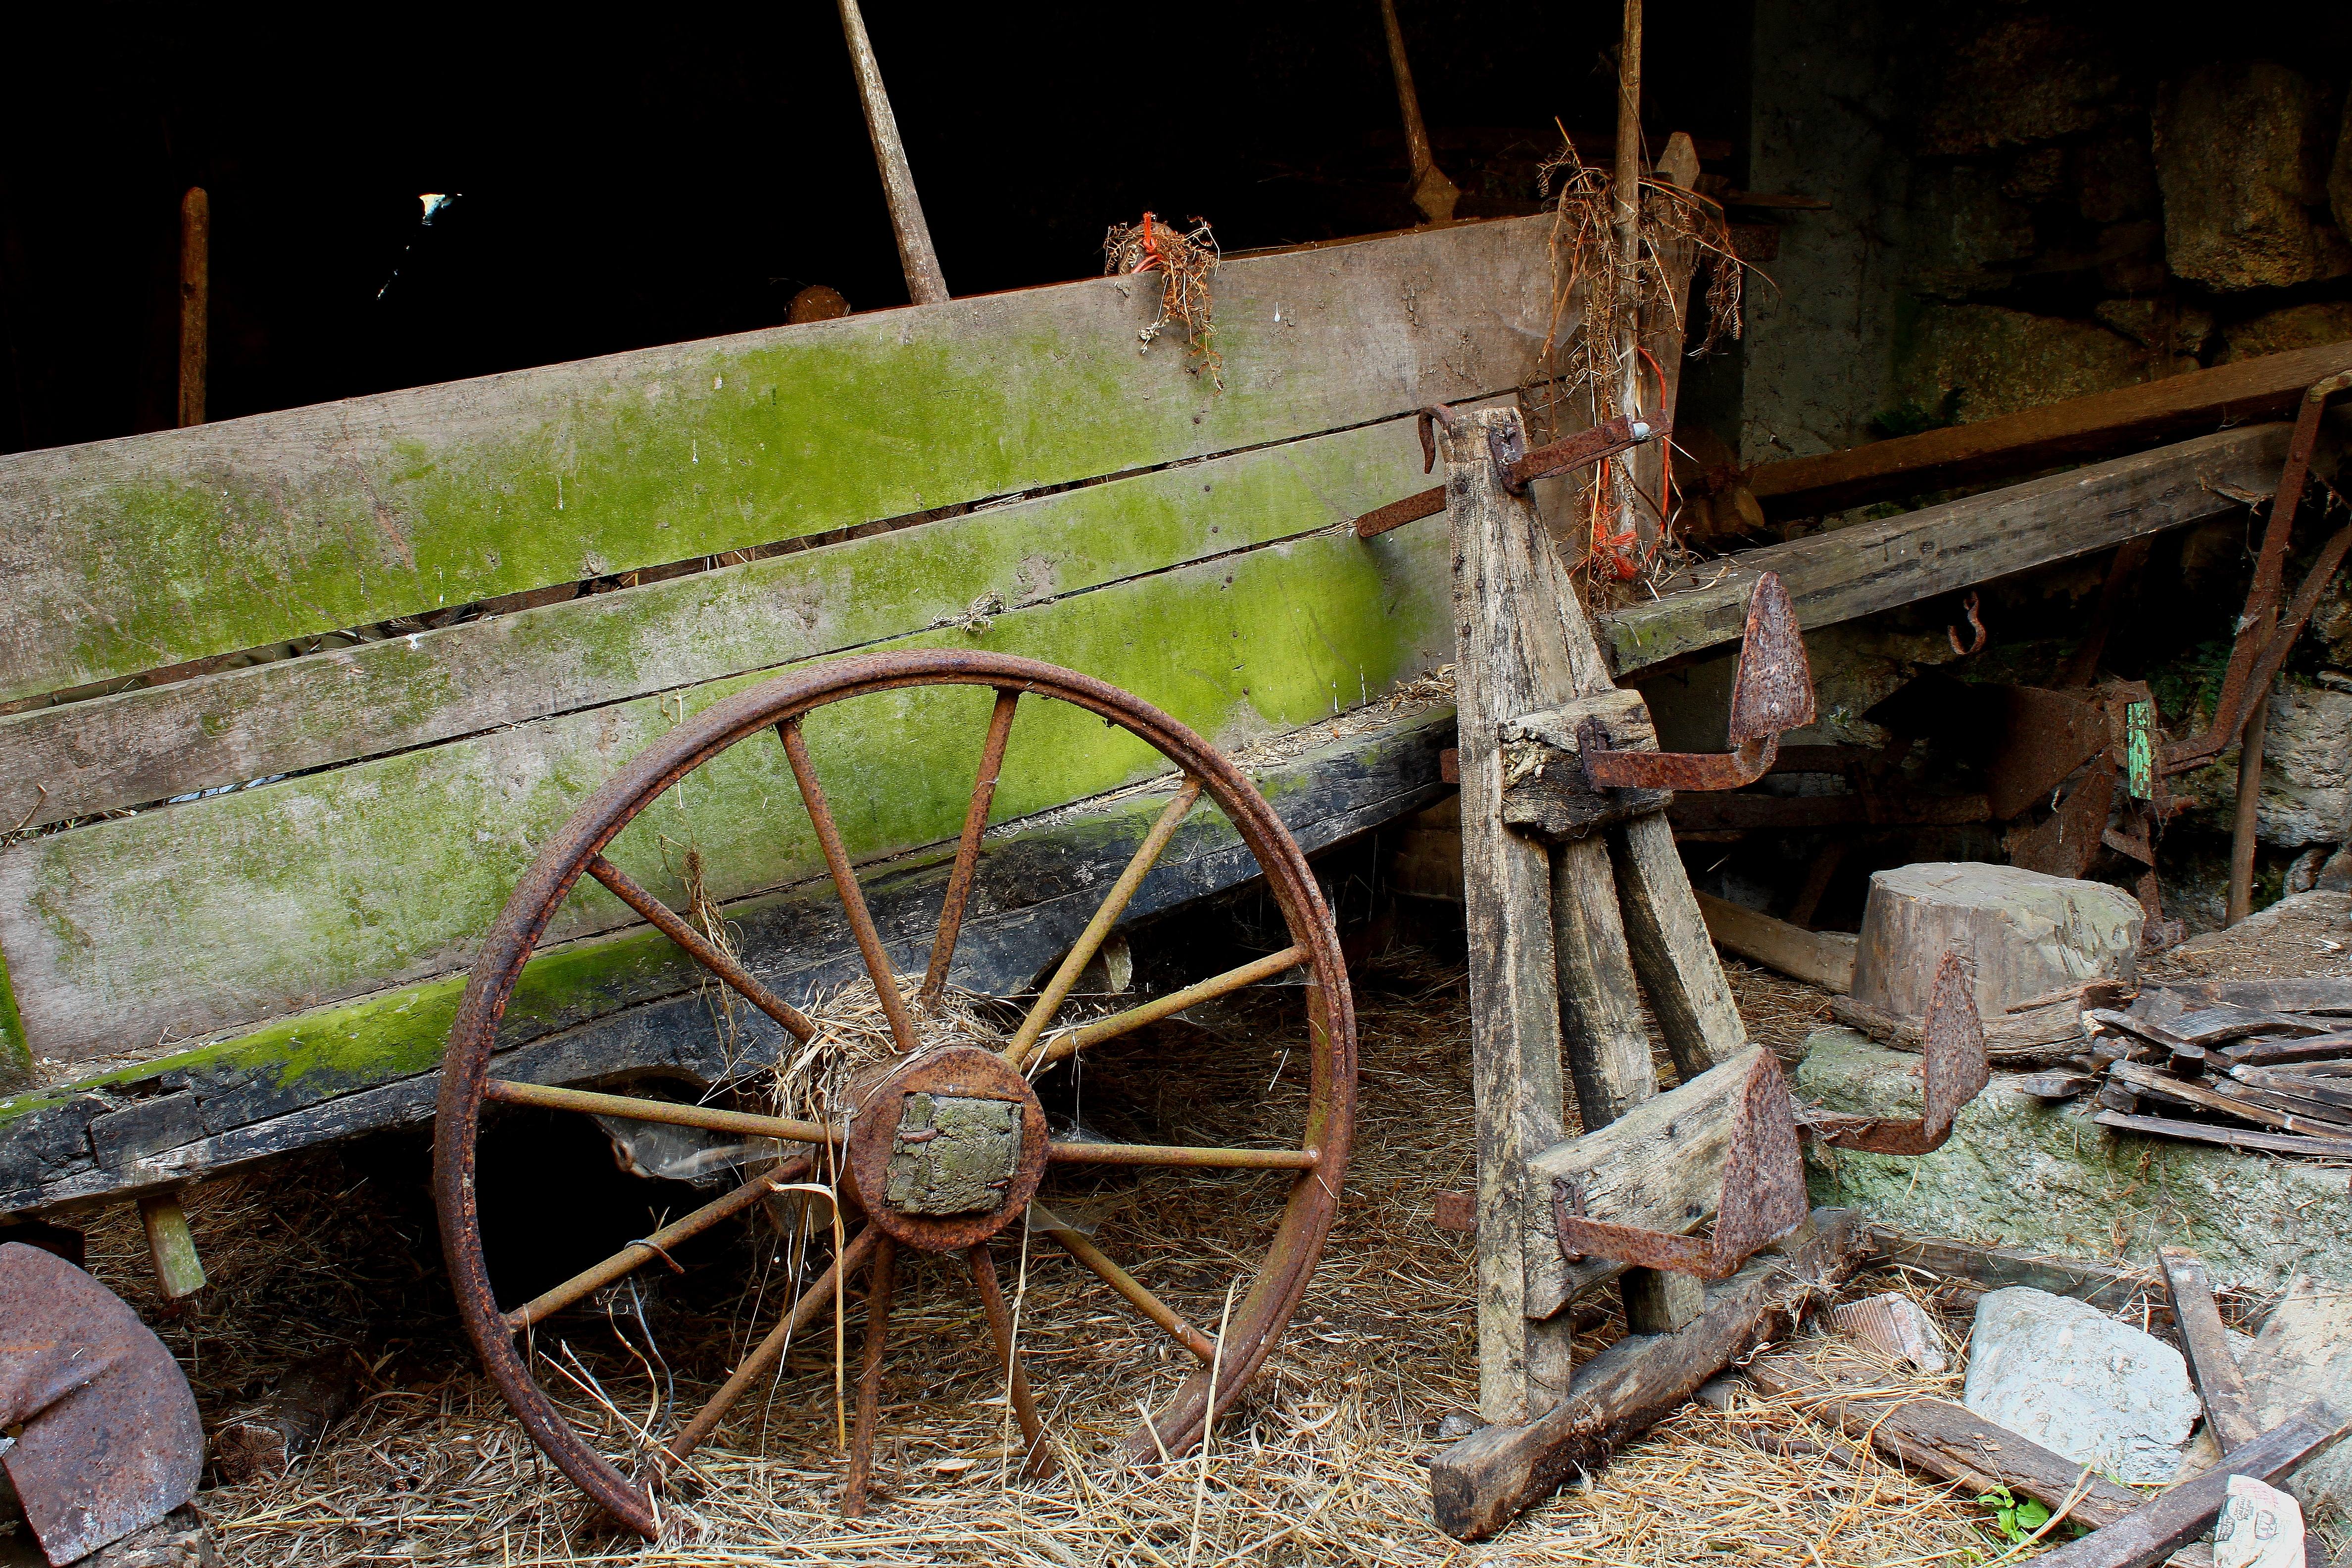
wood, rural, vehicle, spain, galicia, espana, ggl1, canoneos500d